Carrasco International Airport

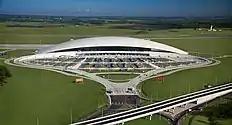
View towards the terminal

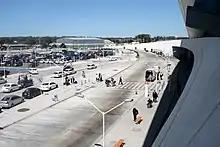
Terminal exterior

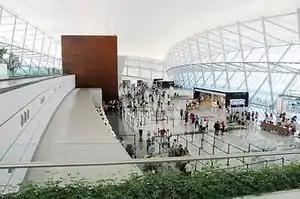

The airport is located from downtown Montevideo. The airport is served by public transit and a private taxi service which connect to Montevideo and Punta del Este.